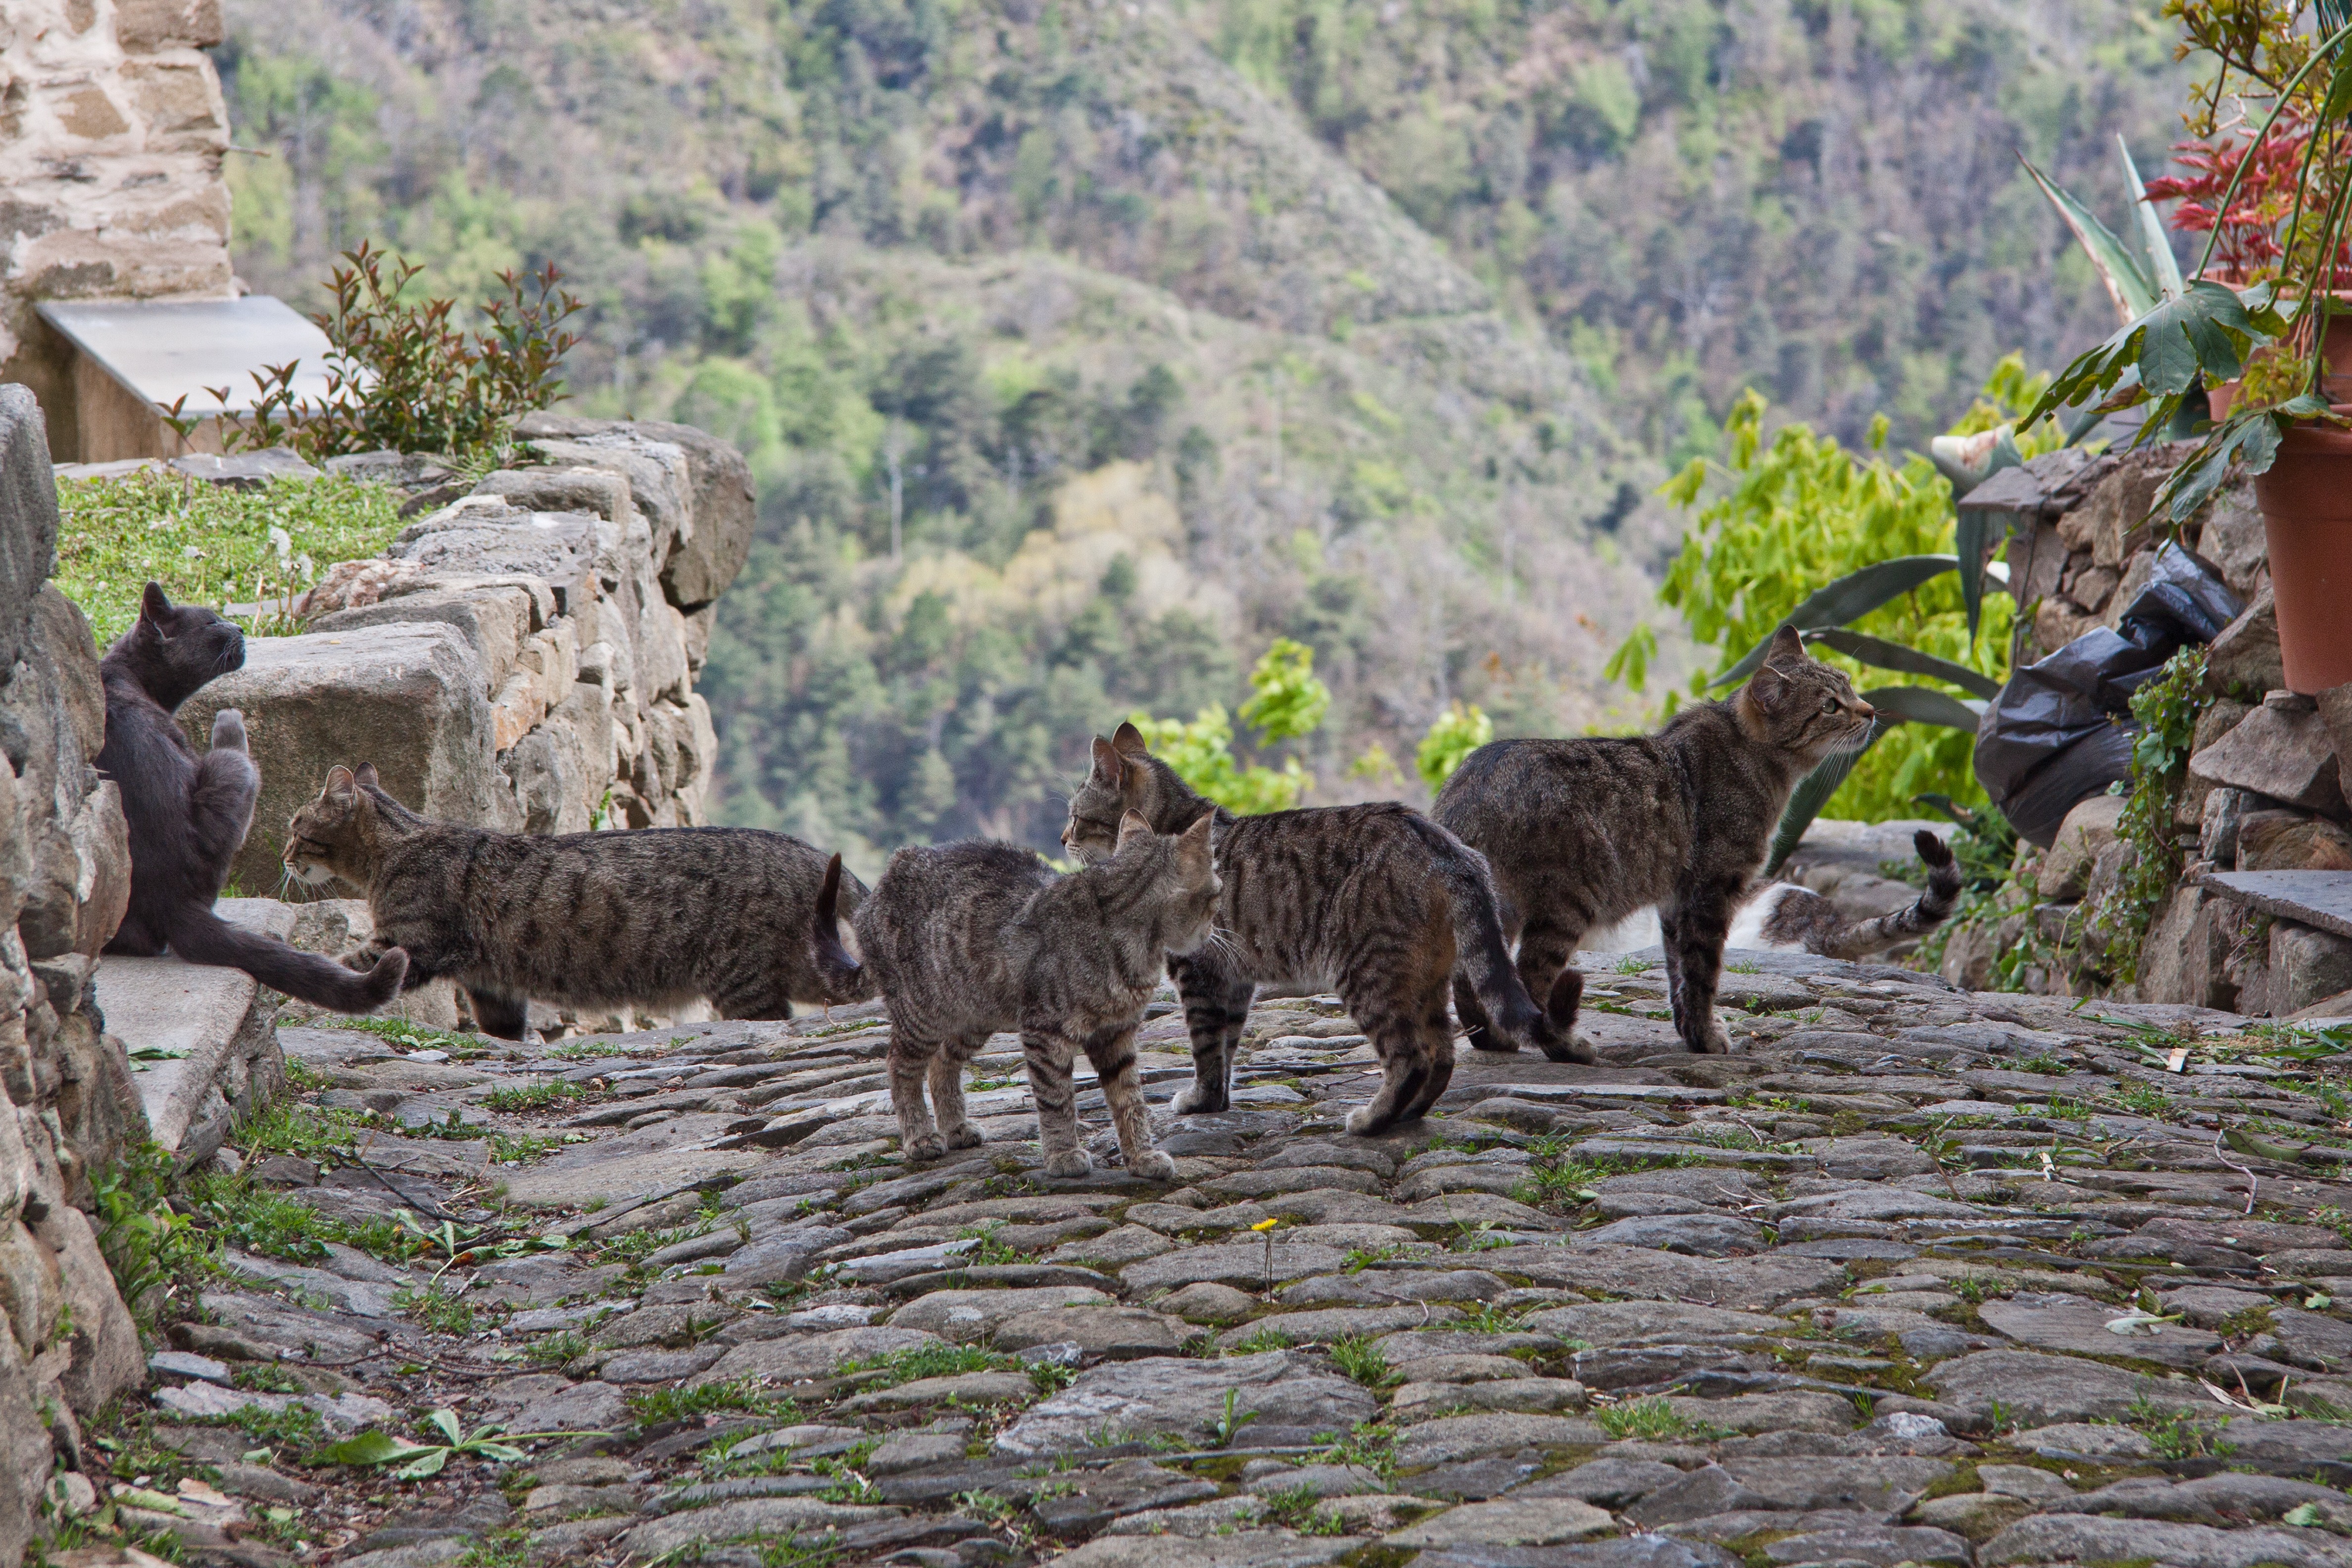
wilderness, wildlife, feed, herd, cat, sheep, mammal, fauna, wait, sheeps, baby cats, natural stones, steinweg